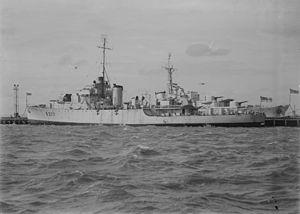
Le HMAS Diamantina est une frégate de classe River ayant servi dans la Royal Australian Navy. Son nom fait référence à la rivière Diamantina dans le Queensland. Construite dans les années 1940, Elle est utilisée de 1945 à 1946 puis placée dans la réserve et reconvertie afin de servir de navire océanographique de 1959 à 1980.